South Brooklyn Railway

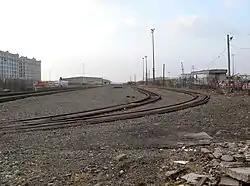
Second Avenue interchange yard

The South Brooklyn Railway, along with the other non-rapid transit properties of the BMT, was transferred to the New York City Board of Transportation on June 1, 1940. That year, freight traffic went up significantly due to the start of World War II. The South Brooklyn Railway also got some trucks to deliver incoming freight directly to customers. In 1946, after the war, South Brooklyn Railway purchased two Whitcomb ex-U.S. Army diesel locomotives.